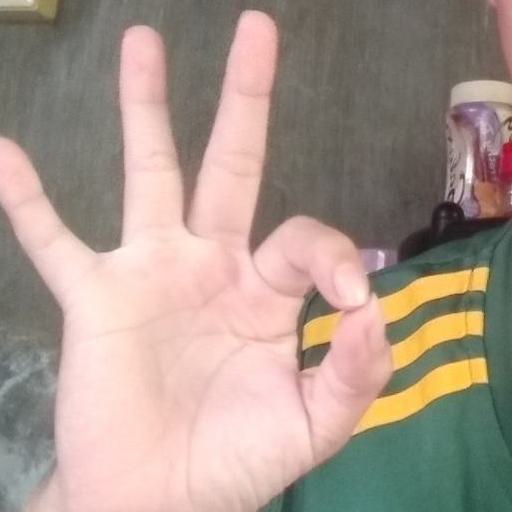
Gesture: ok